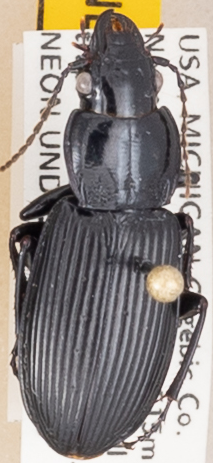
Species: Pterostichus melanarius melanarius
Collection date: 2021-08-25
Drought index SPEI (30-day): -0.878
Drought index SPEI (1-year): -0.376
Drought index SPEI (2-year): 1.28